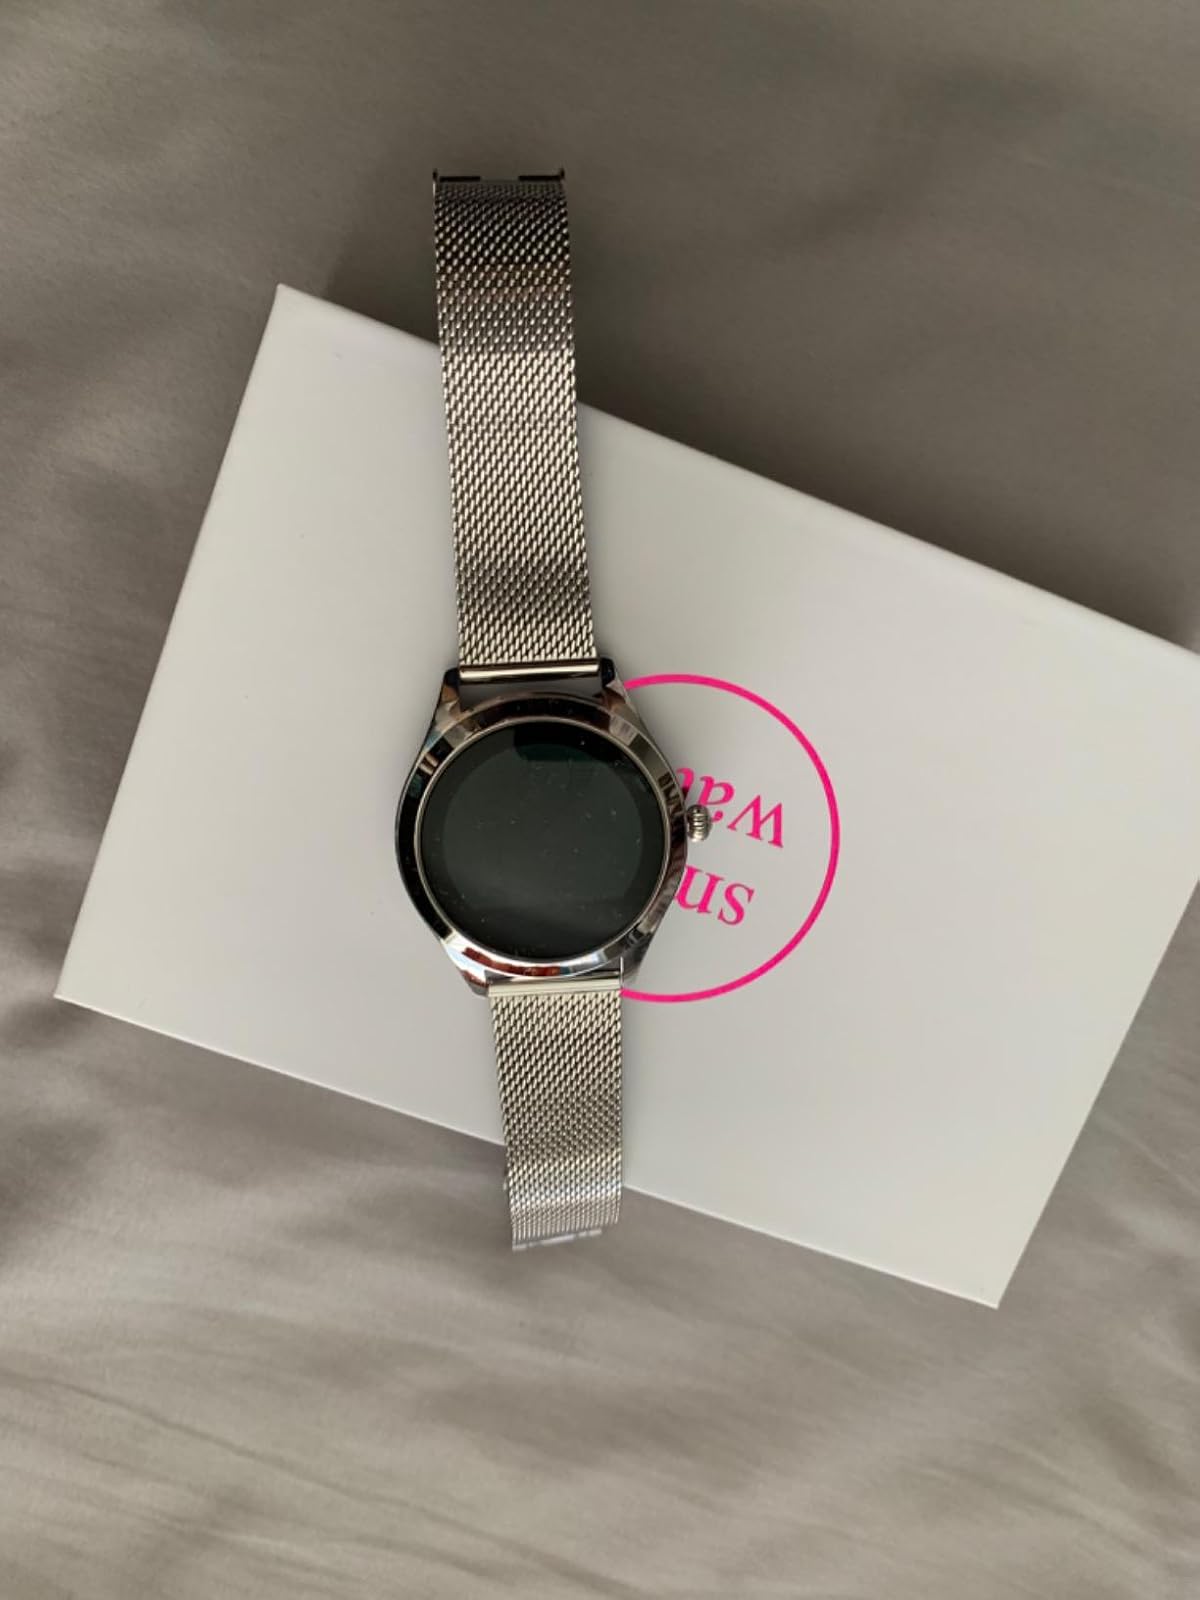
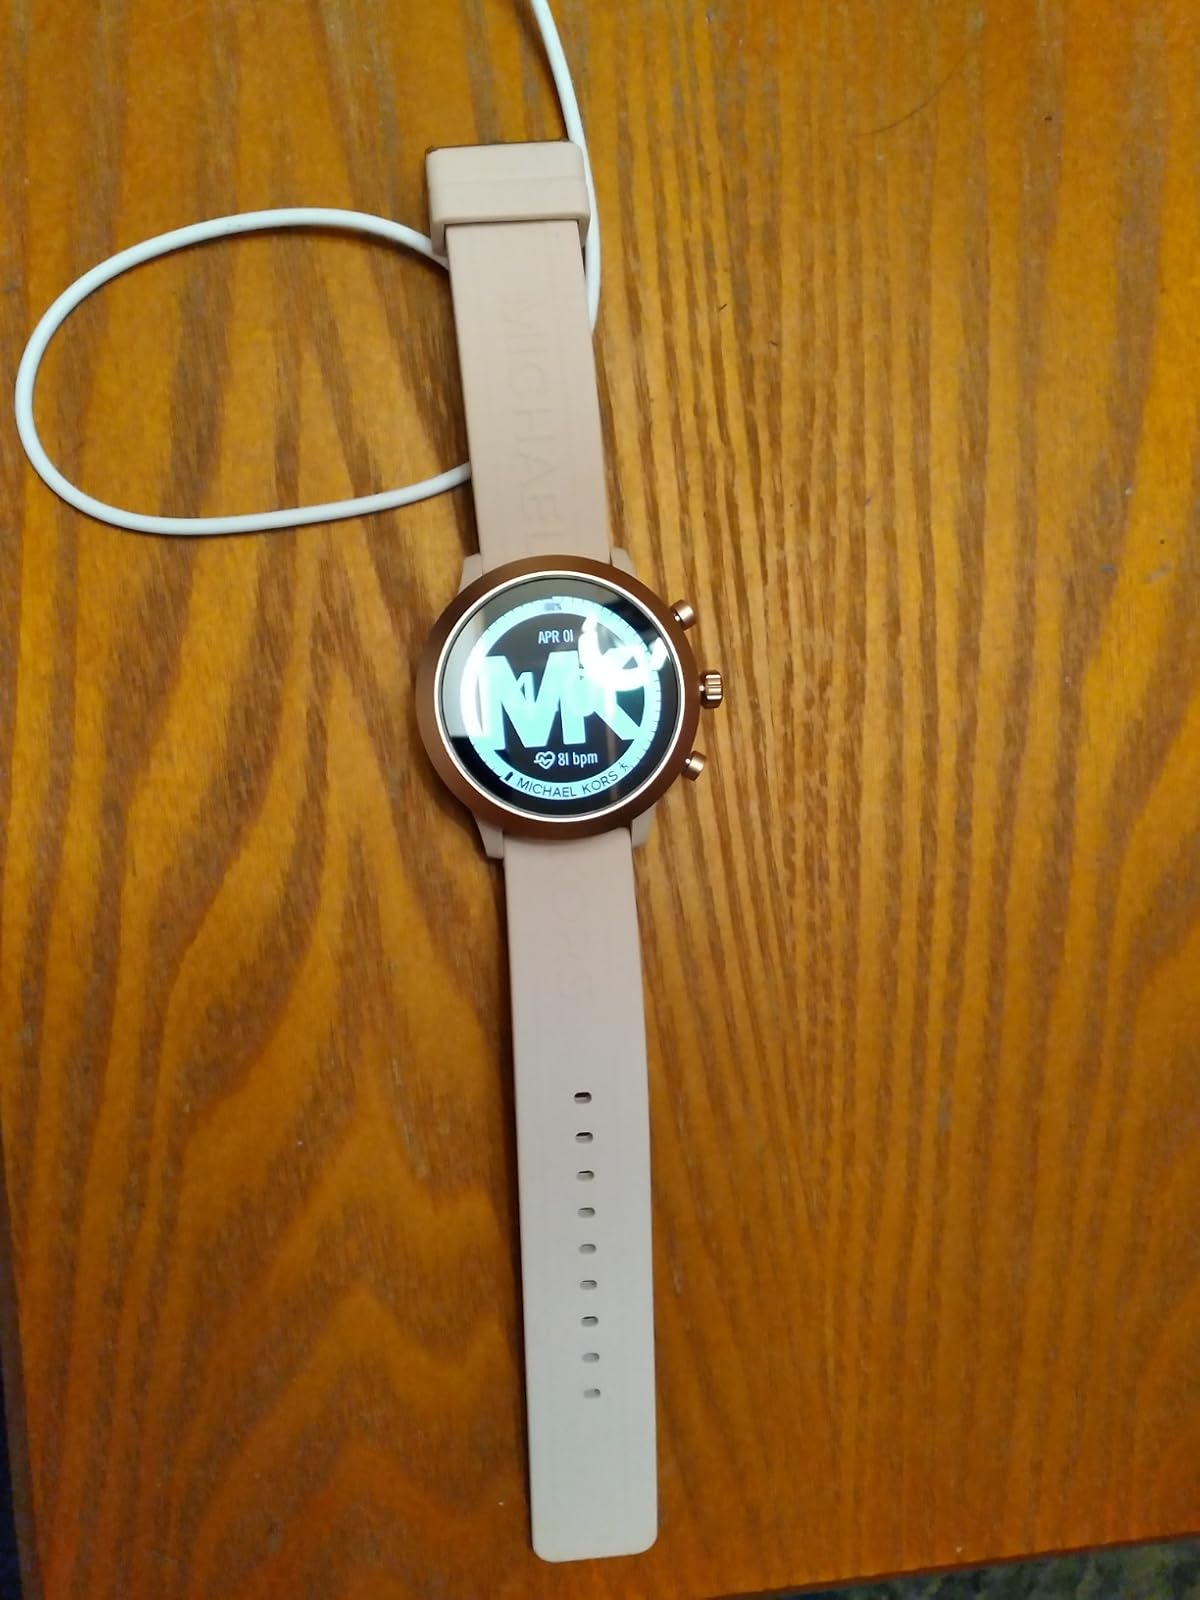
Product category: smartwatch
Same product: no